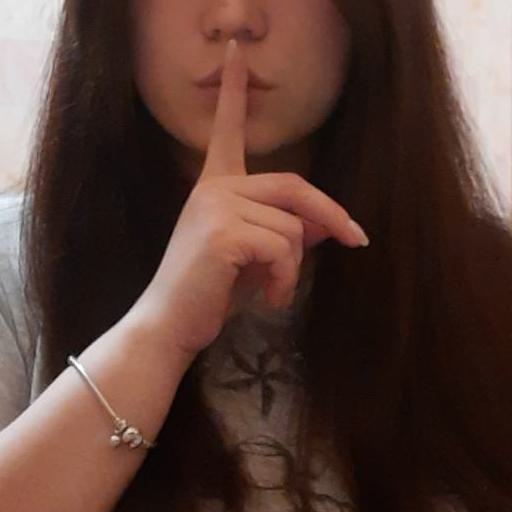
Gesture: mute